Describe the emotion expressed in this image:  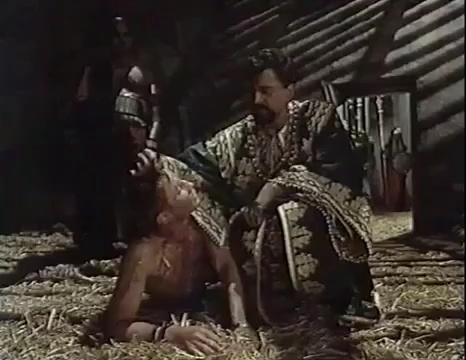
This person displays Suffering, valence and arousal with low intensity.